Italian National Olympic Committee

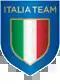
Italia Team logo

The Italian National Olympic Committee (CONI), founded in 1914 and a member of the International Olympic Committee (IOC), is responsible for the development and management of sports activity in Italy. Within Italy, CONI recognizes 48 national sports federations, 15 associate sports disciplines, 14 promotional sports organizations, and 19 organizations for the betterment of sports.